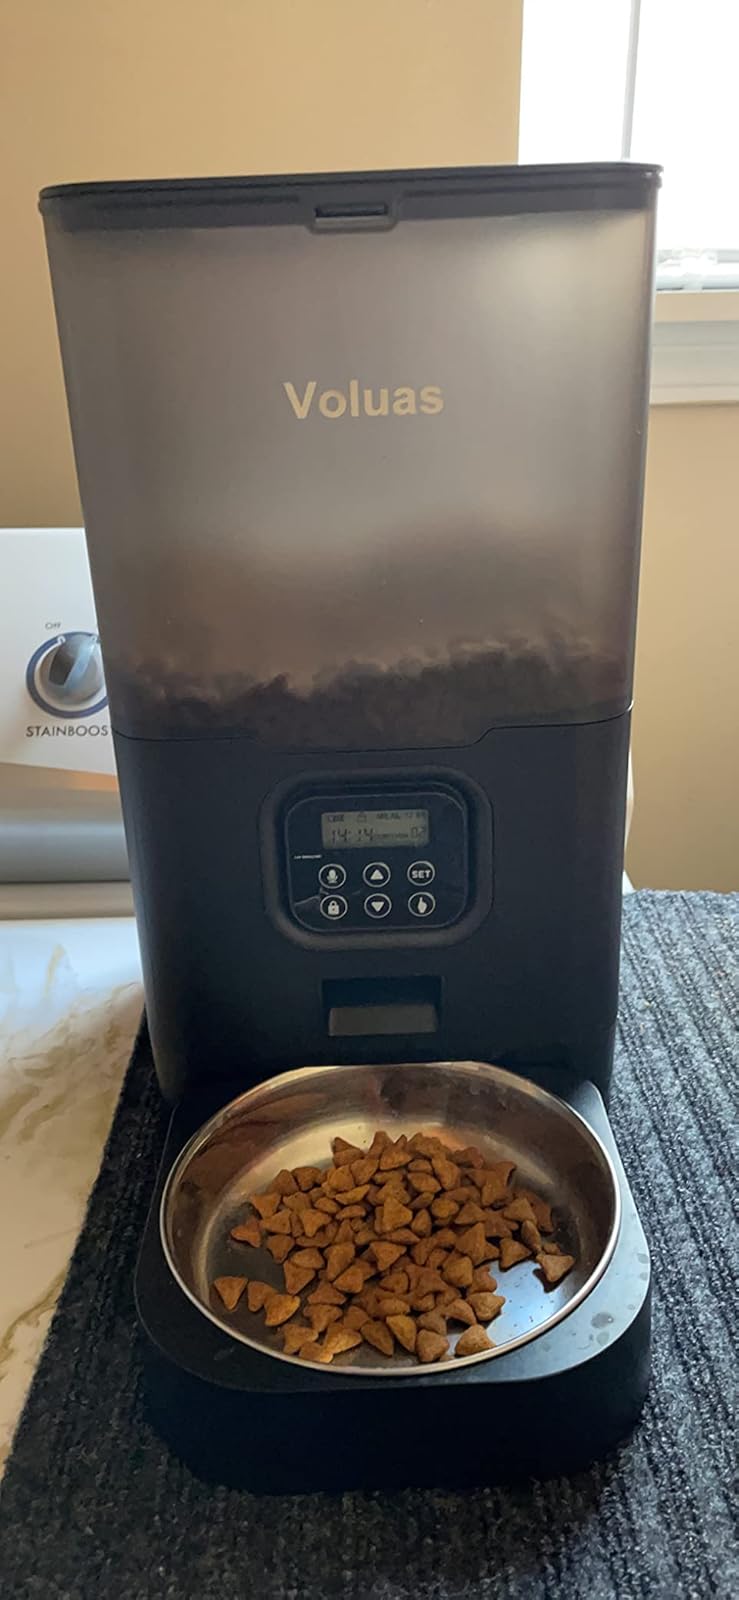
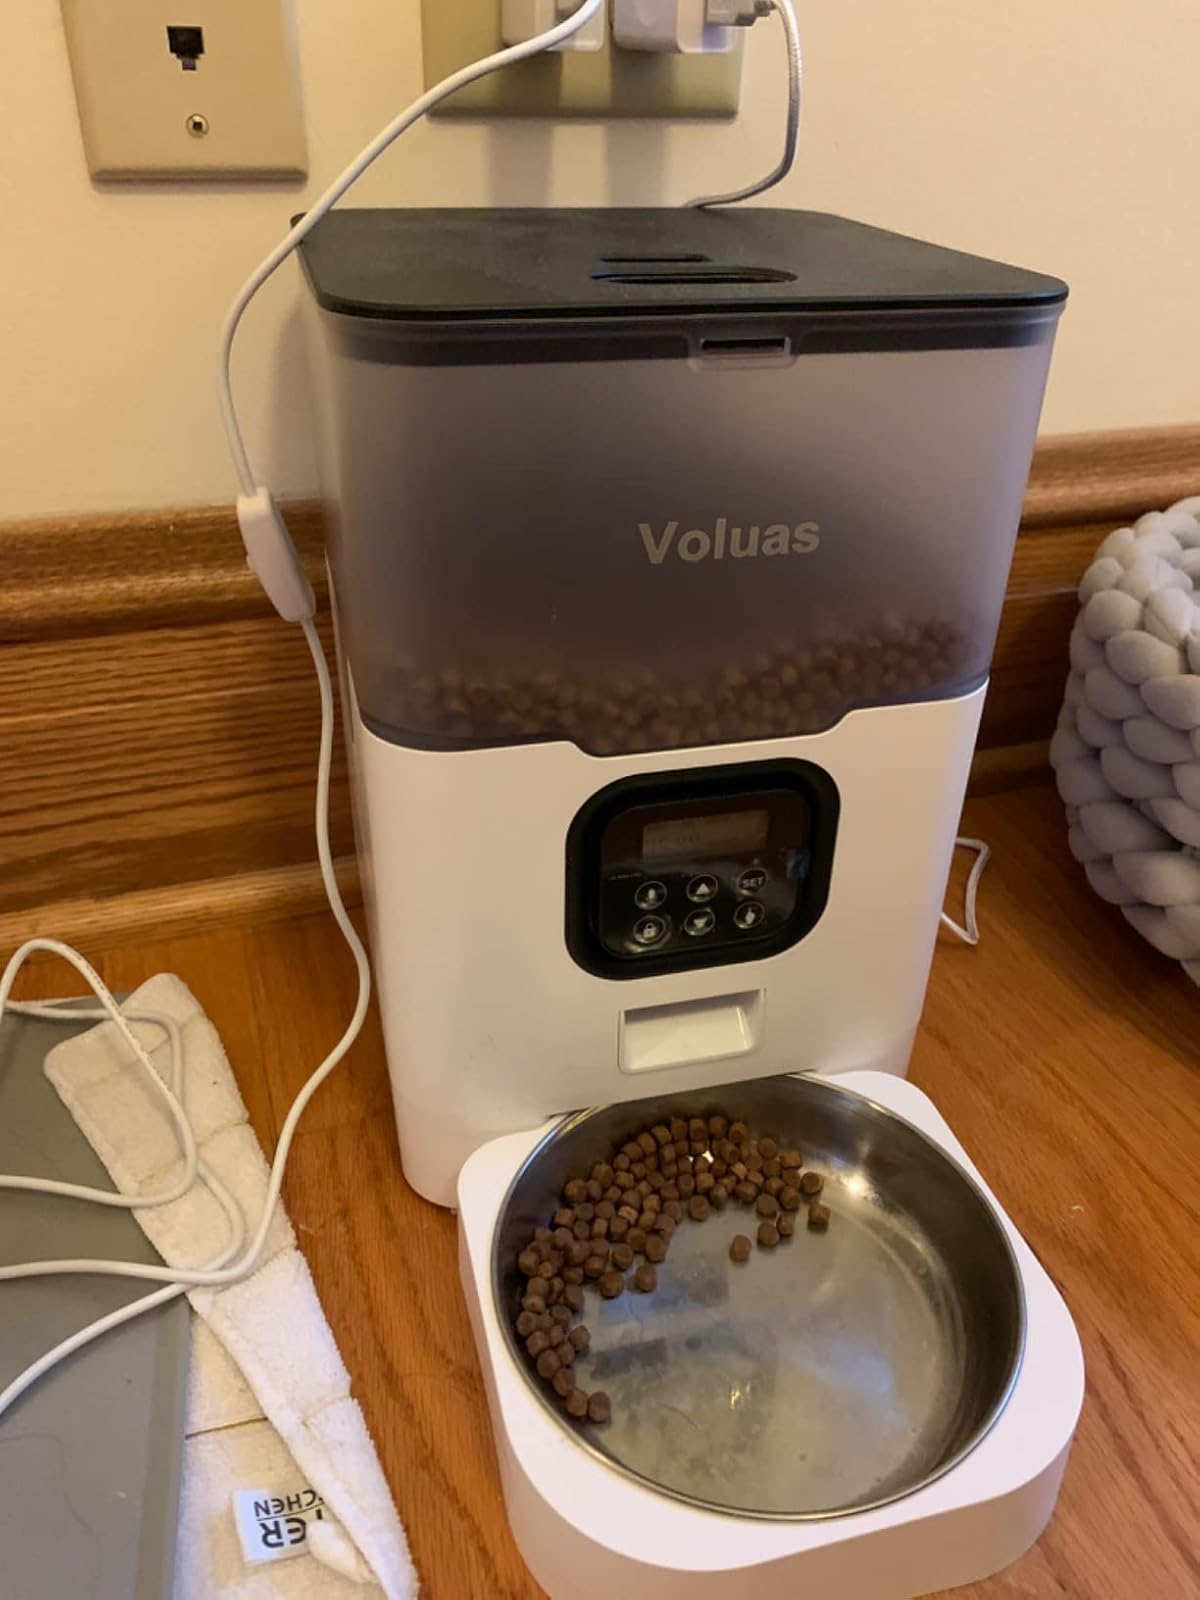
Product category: items_feeder
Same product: no